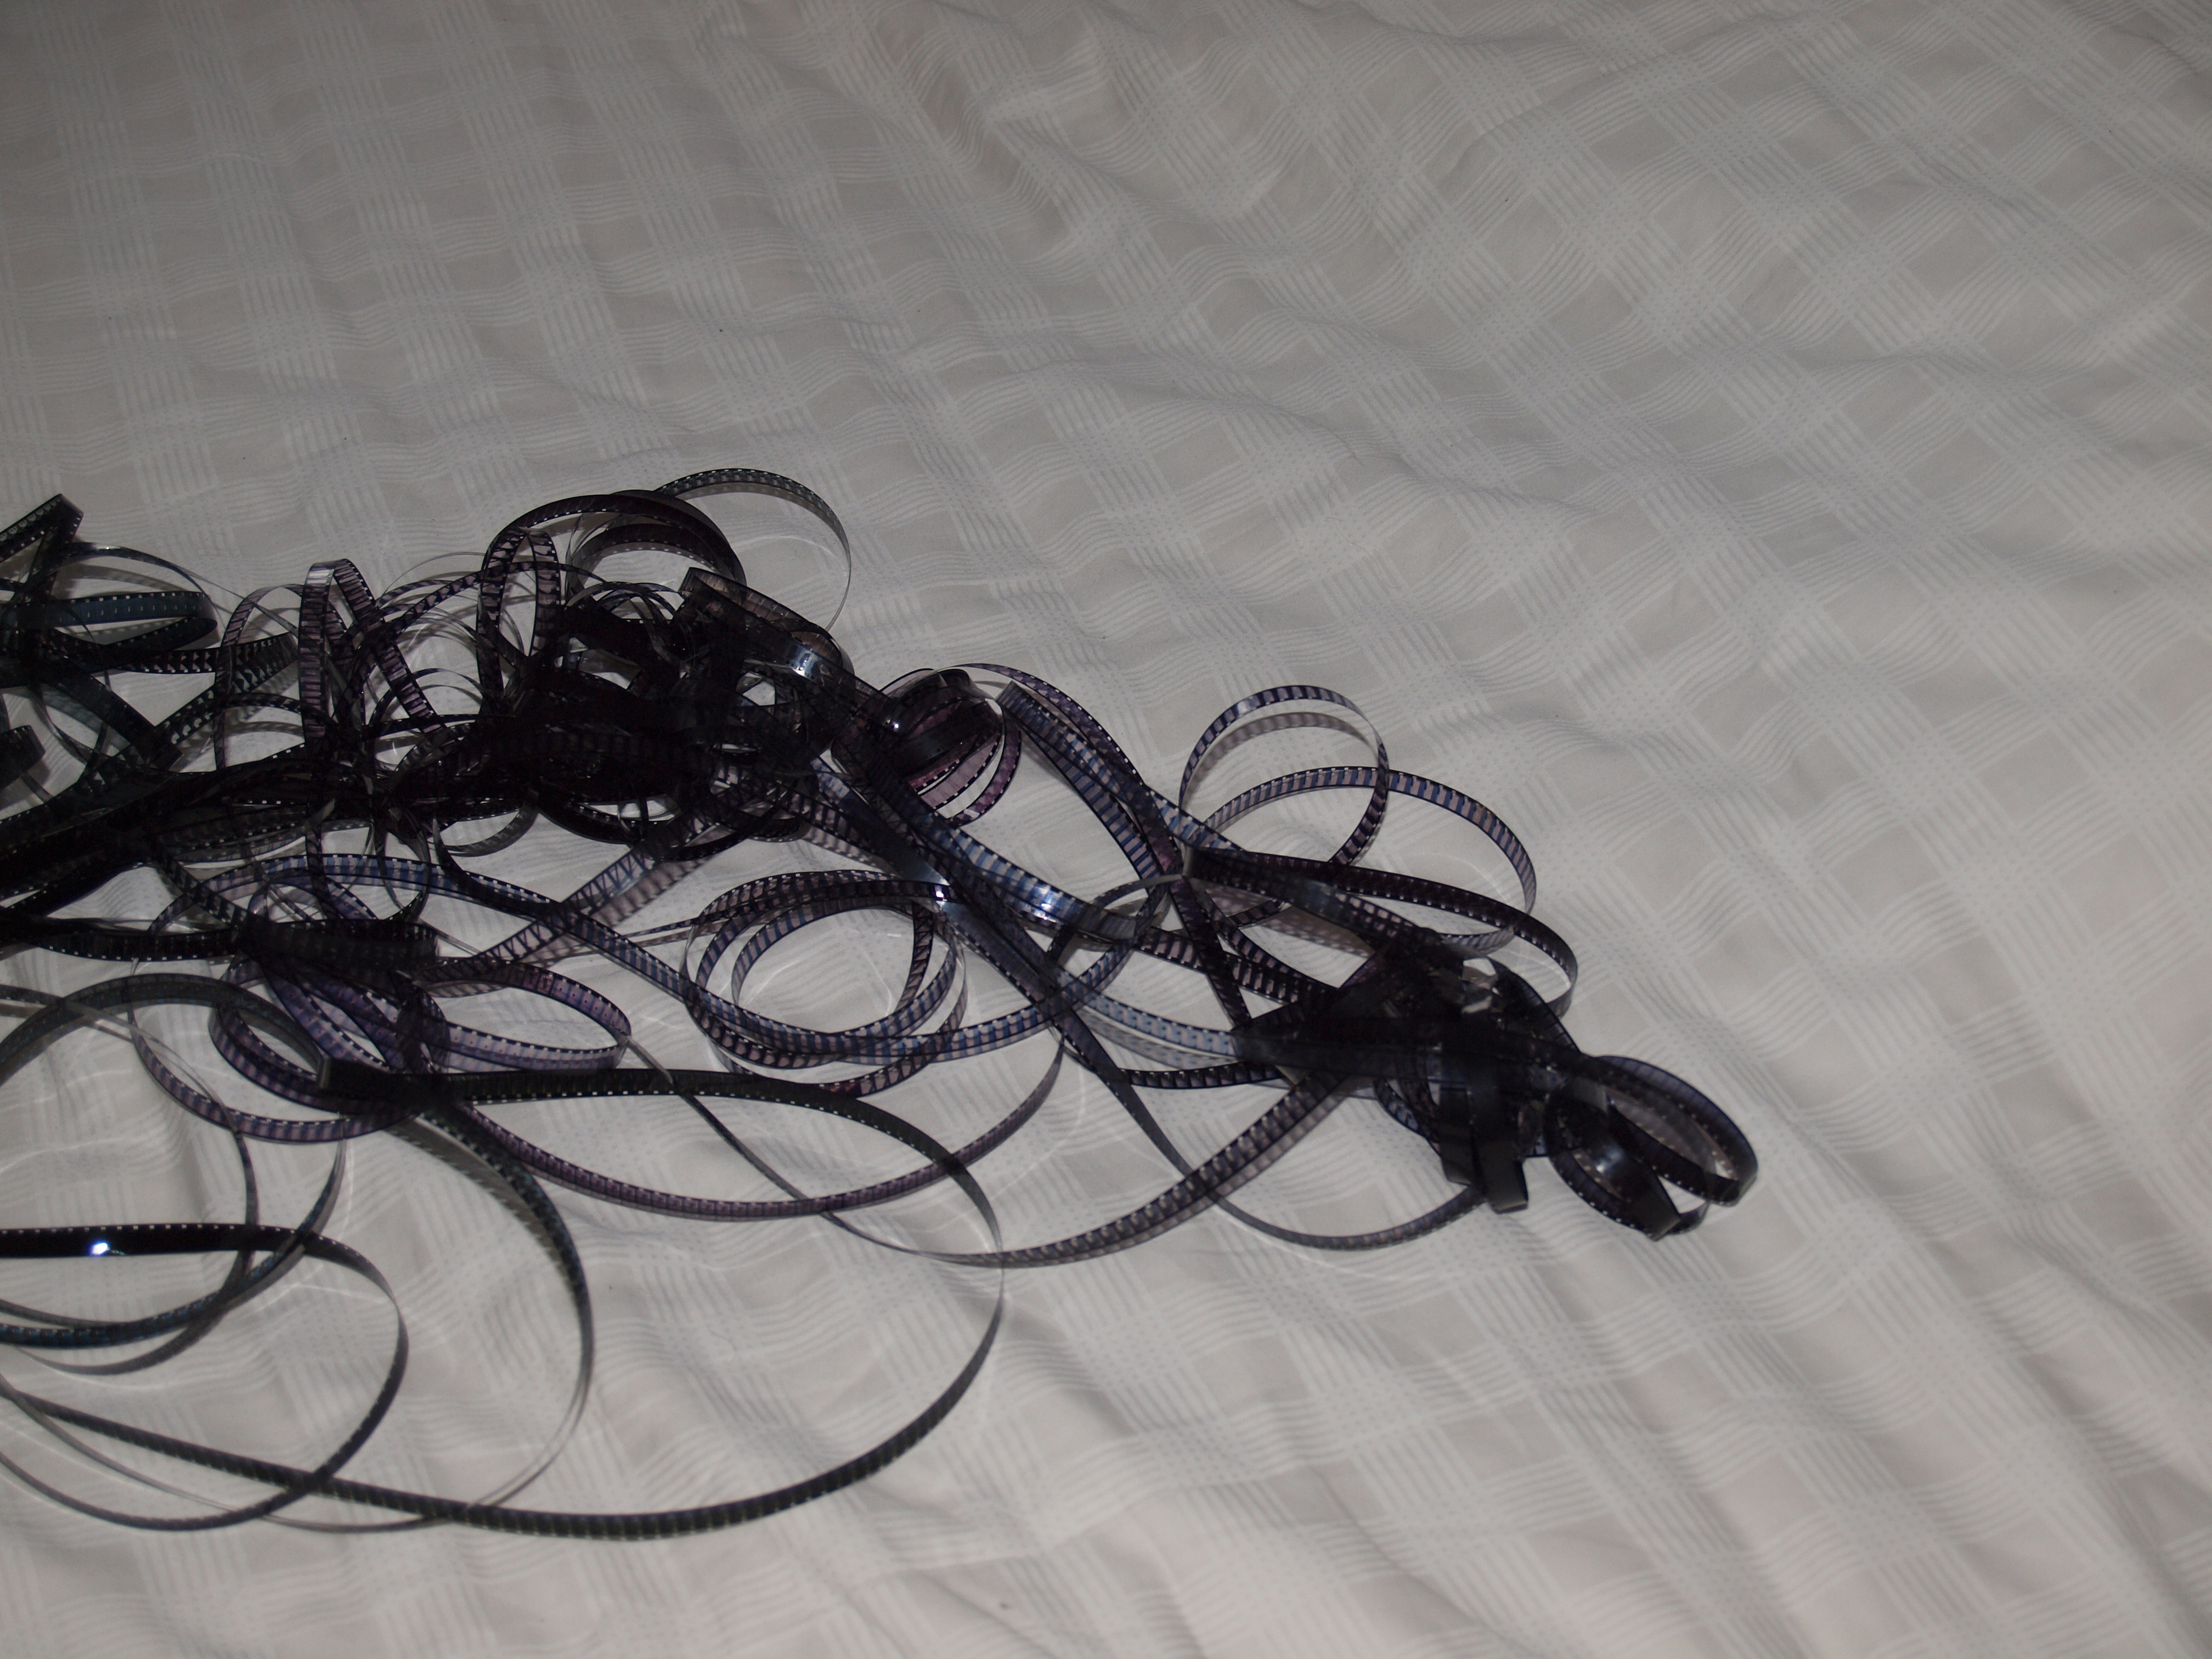
technology, camera, film, photo, wire, audio, audio equipment, electronic device, electronics accessory